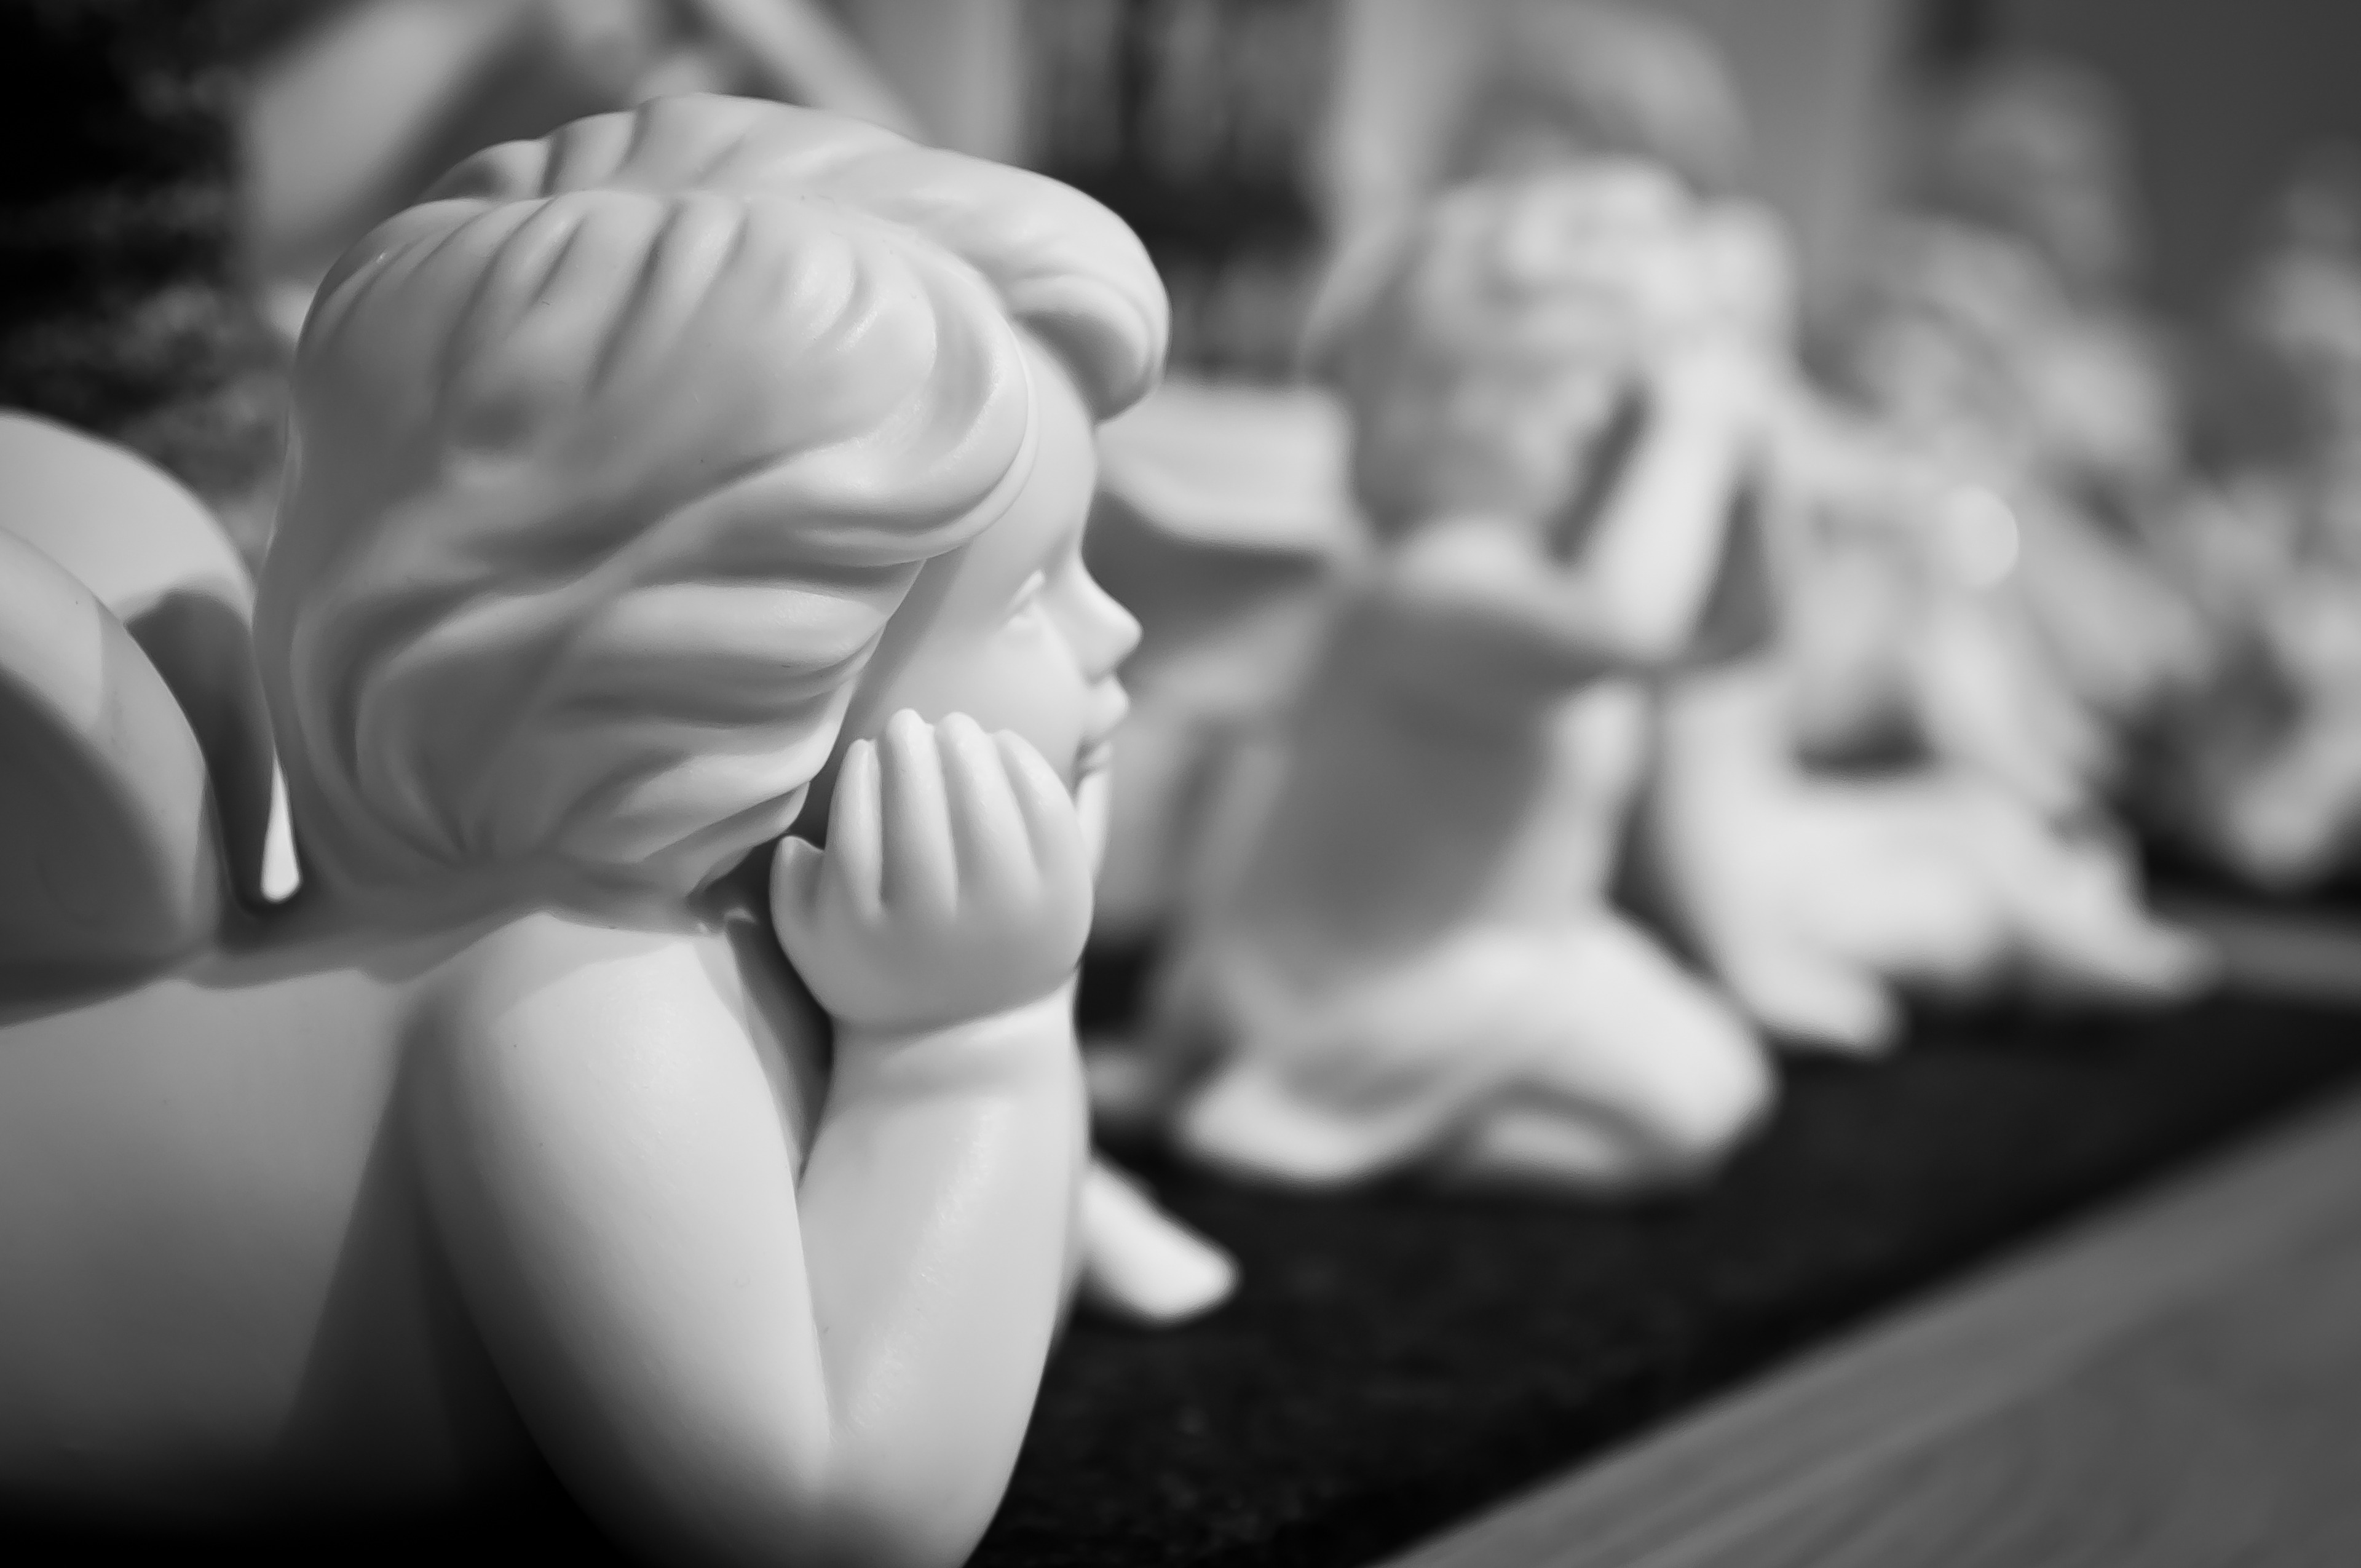
hand, black and white, white, photography, flower, love, sitting, black, monochrome, christmas, angel, figure, photograph, emotion, interaction, retail store, monochrome photography, human positions